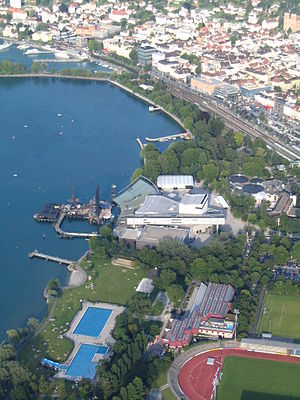
Vorarlberg / Kultur
Festspilpladsen i Bregenz med scenen i Bodensøen samt festspilhuset
Vorarlberg er den vestligst beliggende delstat i Østrig og den næstmindste af de 9 delstater. Vorarlberg ligger mellem Bodensøen, Rhinen og Arlbergpasset. Vorarlberg grænser mod Tyskland, Schweiz og Liechtenstein samt den østrigske delstat Tyrol. Delstaten har flere vintersportssteder, og turisme er en vigtig indtægtskilde, ligesom jern- og metalindustri har stor økonomisk betydning for regionen.